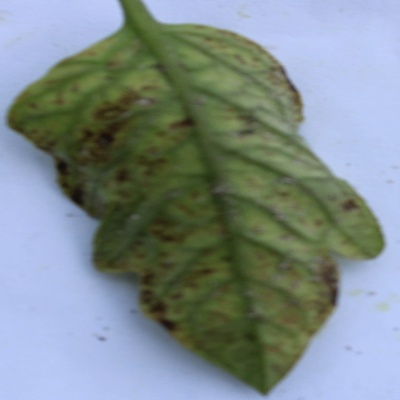
Crop: Tomato
Condition: septoria leaf spot